Celle–Soltau railway

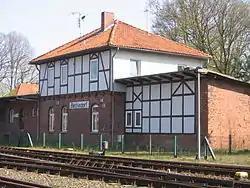
Beckedorf station, now a café

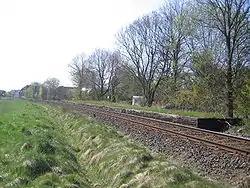
Wohlde, a typical country halt. Earth platform faced with sleepers.

The initiative for the construction of a railway to Bergen came from the district of Celle. The Garßen–Beckedorf–Bergen section was opened on 23 April 1902 by the "Kleinbahn Garßen-Bergen". Its terminus had to be at Garßen because they failed to reach agreement with the town of Celle on the route of the line through the town. Following the approval of the "Kleinbahn Celle–Wittingen" a solution emerged, however, in the shape of junction with that railway. So it was more than two years later, on 13 December 1904, that the line to Celle-Vorstadt on the Celle–Wittingen railway went into service, making through services to Celle possible. As a result, passenger services to Garßen were withdrawn and goods services (which consisted of transfers to the state railway) followed suit on 1 September 1910. However, the railway facilities at Garßen were not finally dismantled until the 1930s.